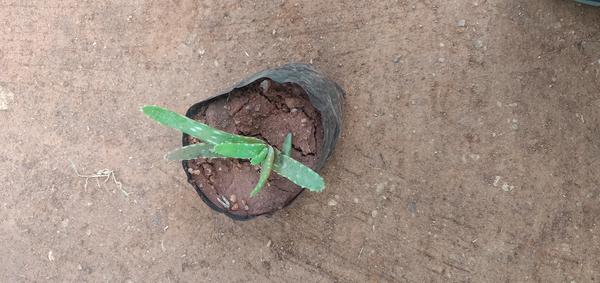
Plant: Aloevera